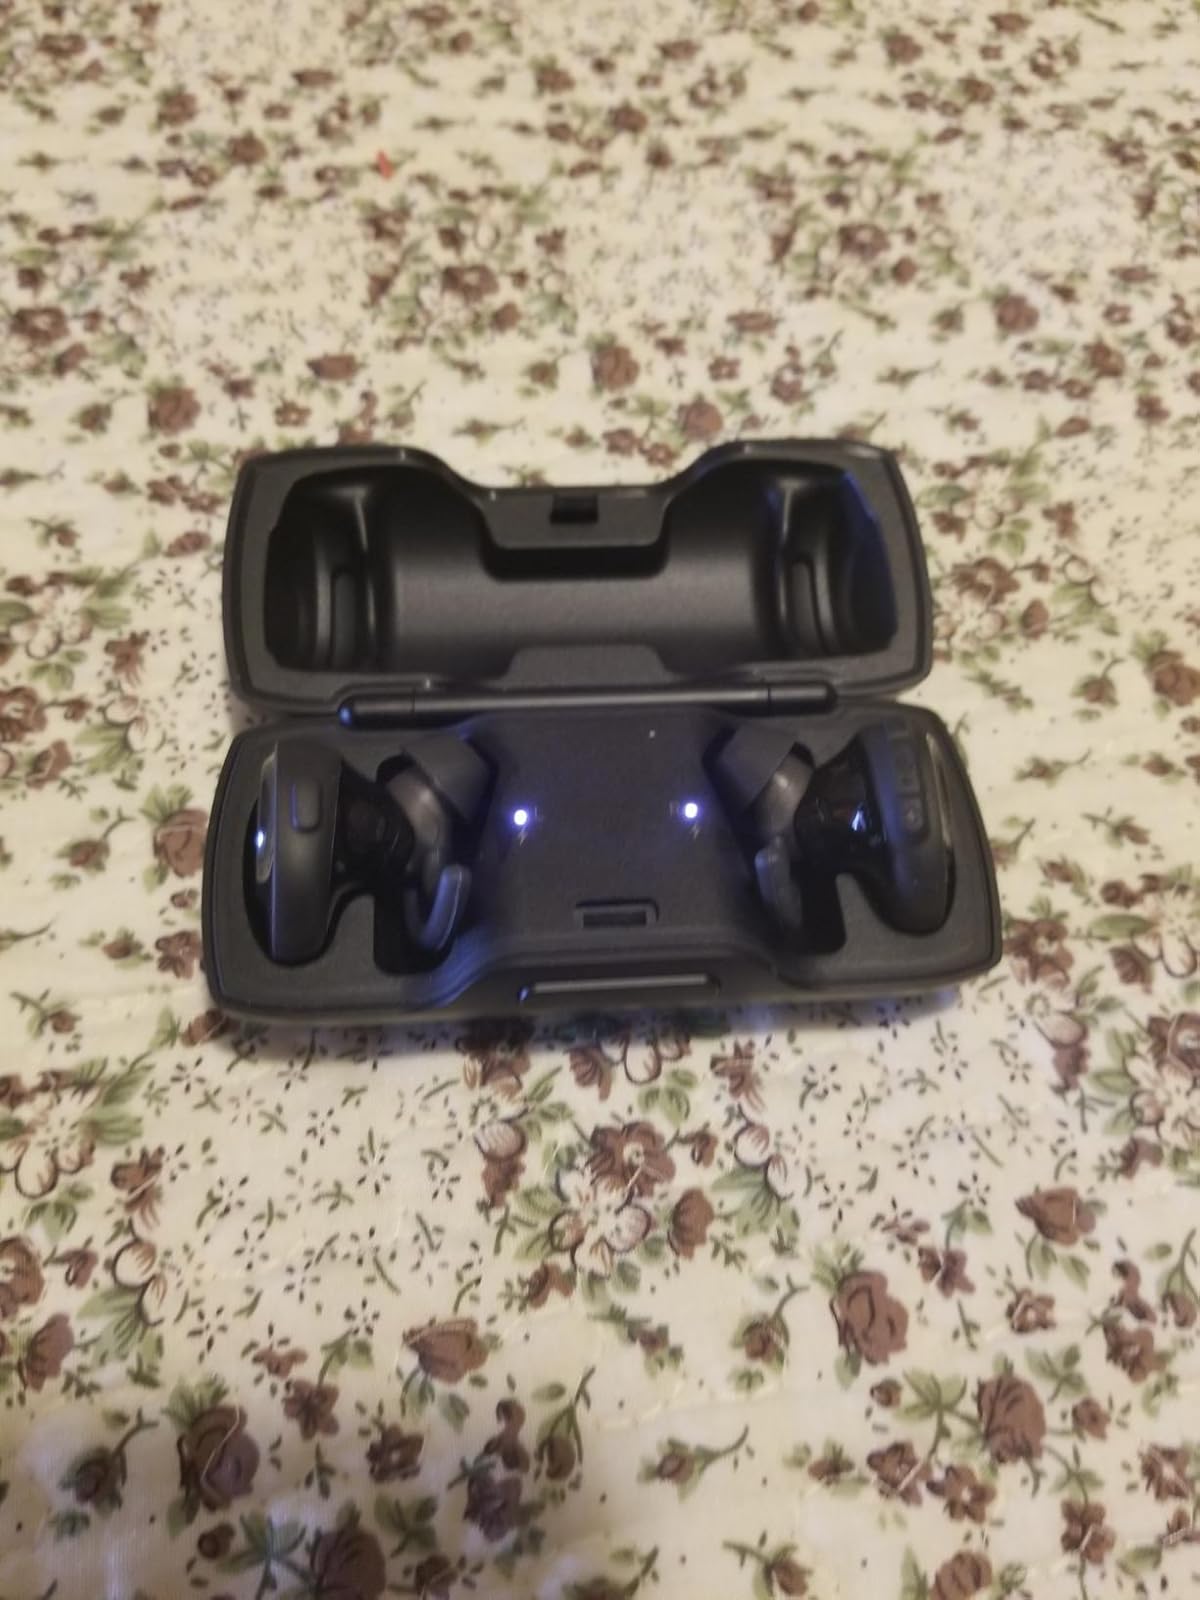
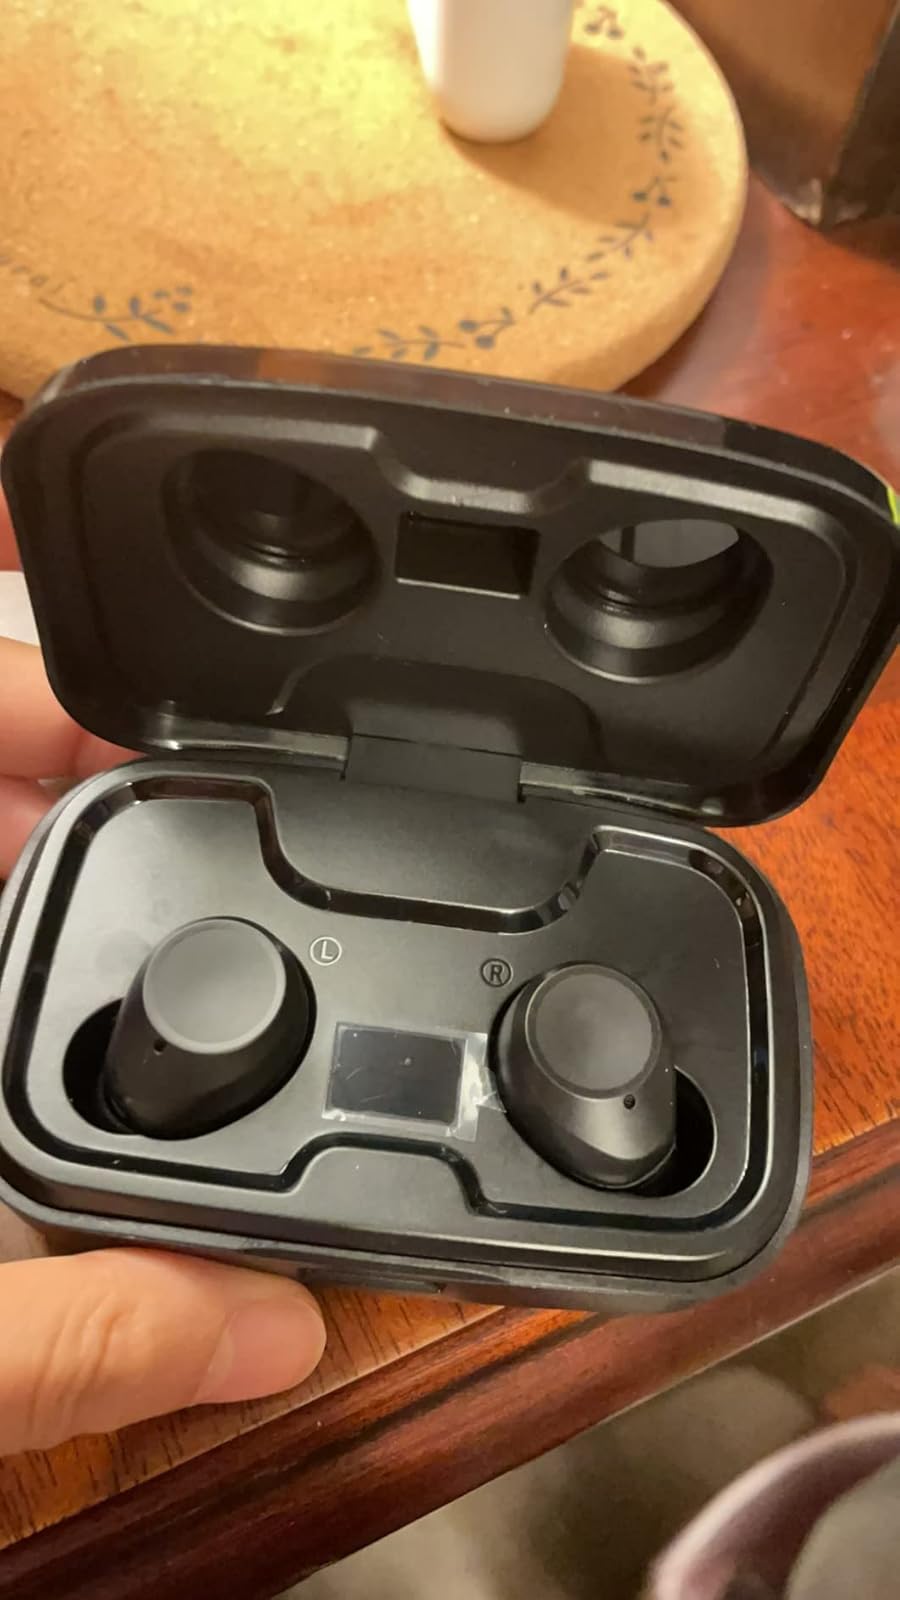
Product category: earbuds
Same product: no